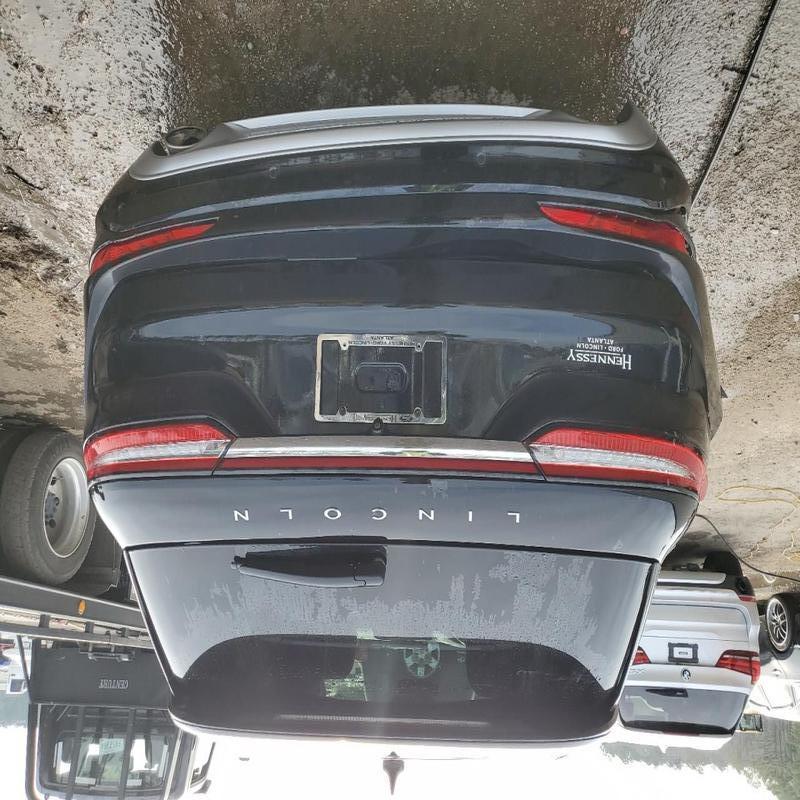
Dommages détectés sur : pare-choc arrière, plaque d'immatriculation arrière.
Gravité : majeur